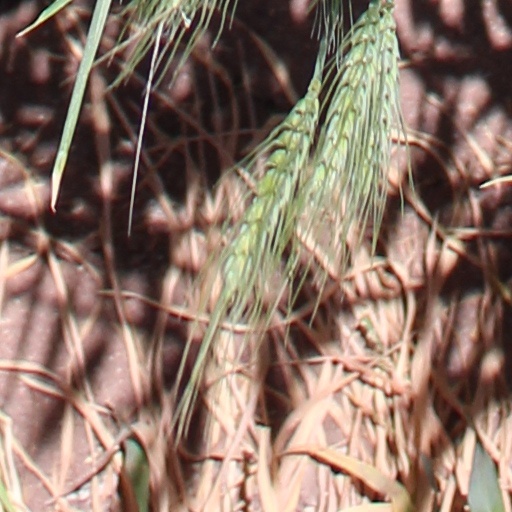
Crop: wheat